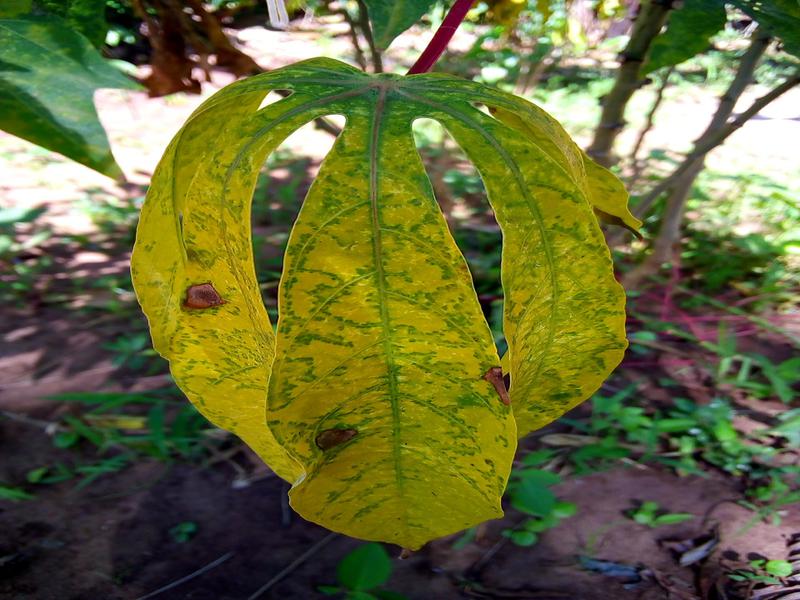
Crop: cassava
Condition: brown_streak_disease